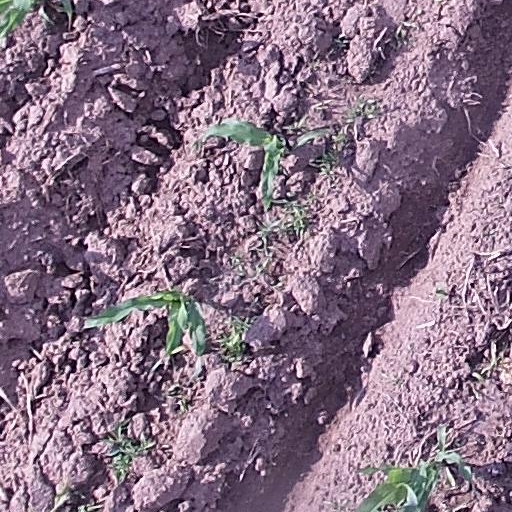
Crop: maize; corn